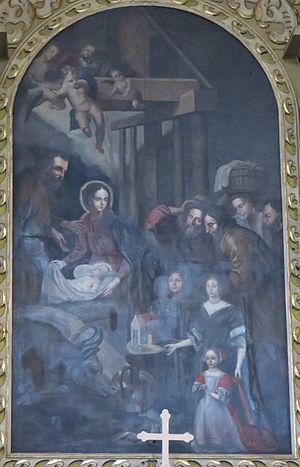
L'église de la Nativité est une église catholique située à Opočno, en République tchèque. Jusqu'en 1950 c'était une église conventuelle du monastère de frères mineurs capucins de Opočno.